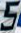
Number: 5